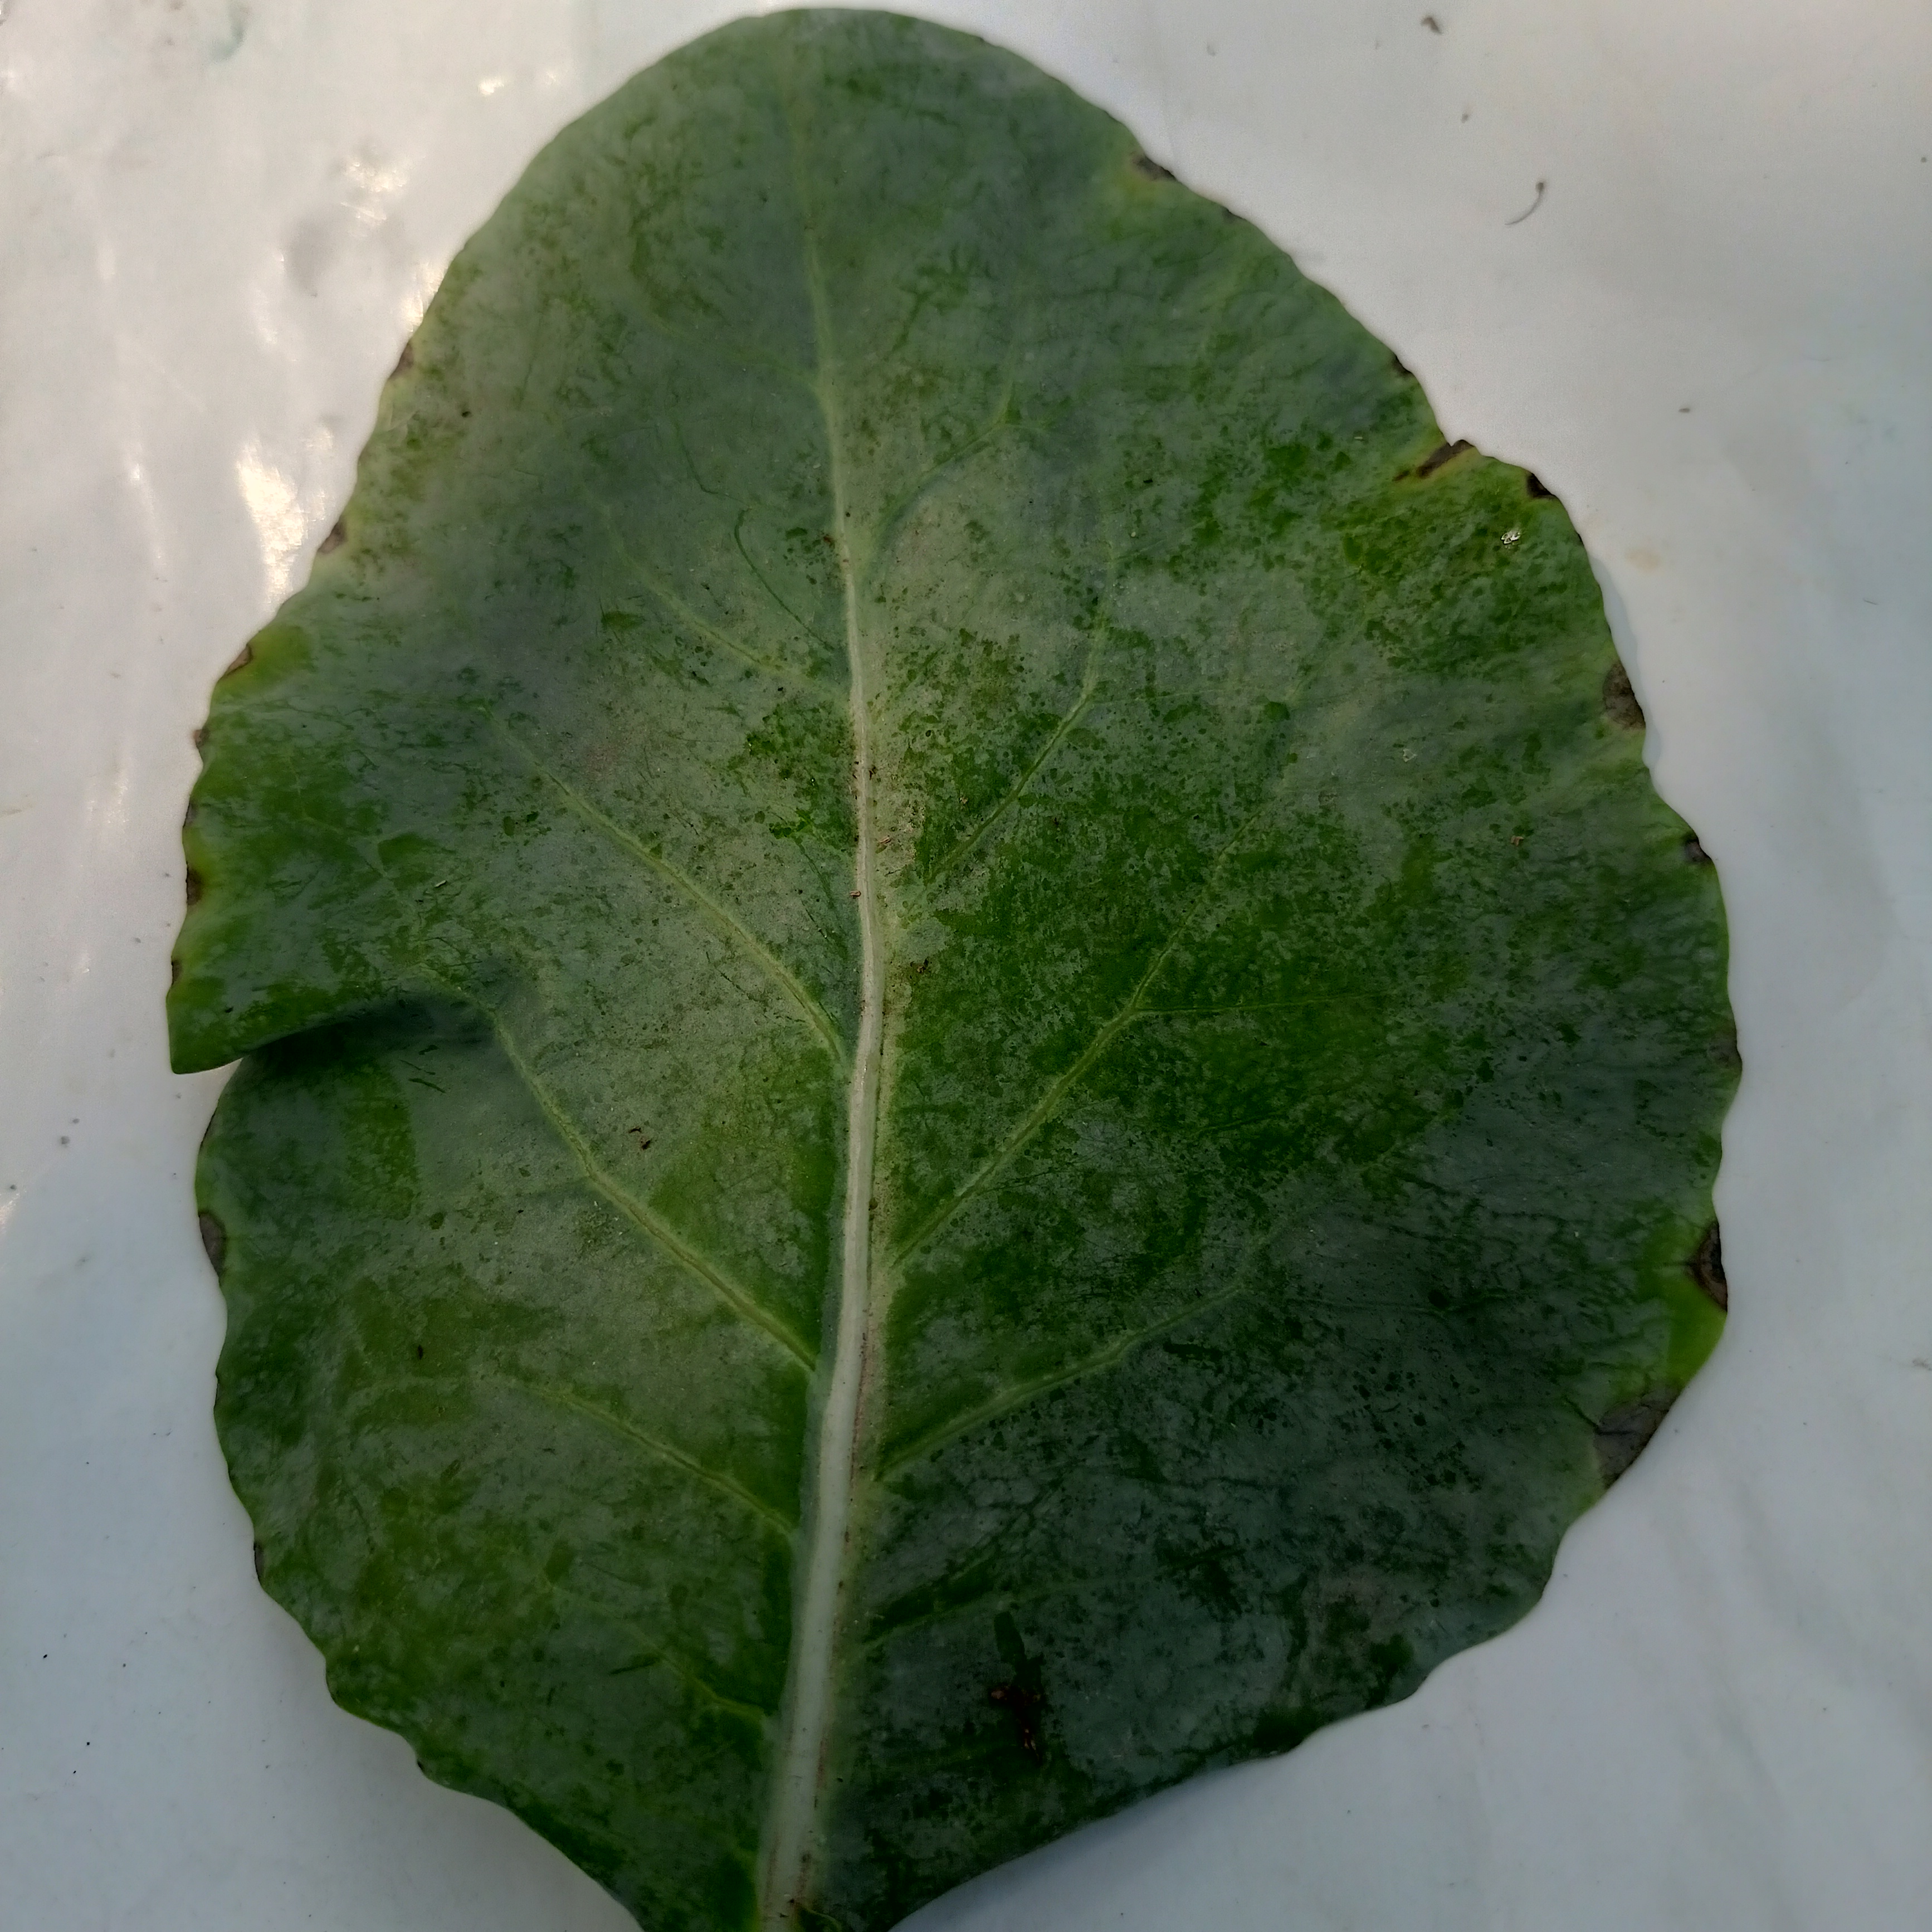
Label: Healthy